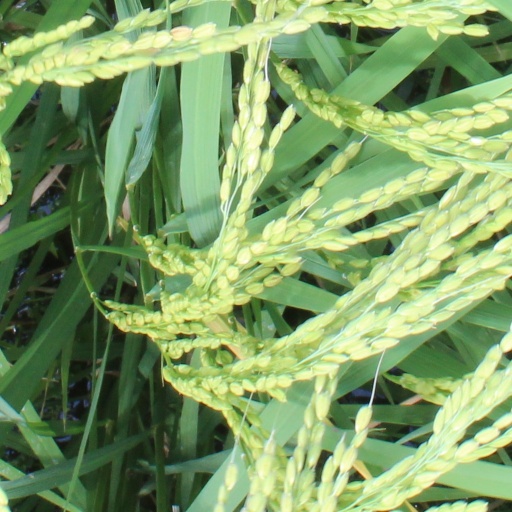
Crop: rice